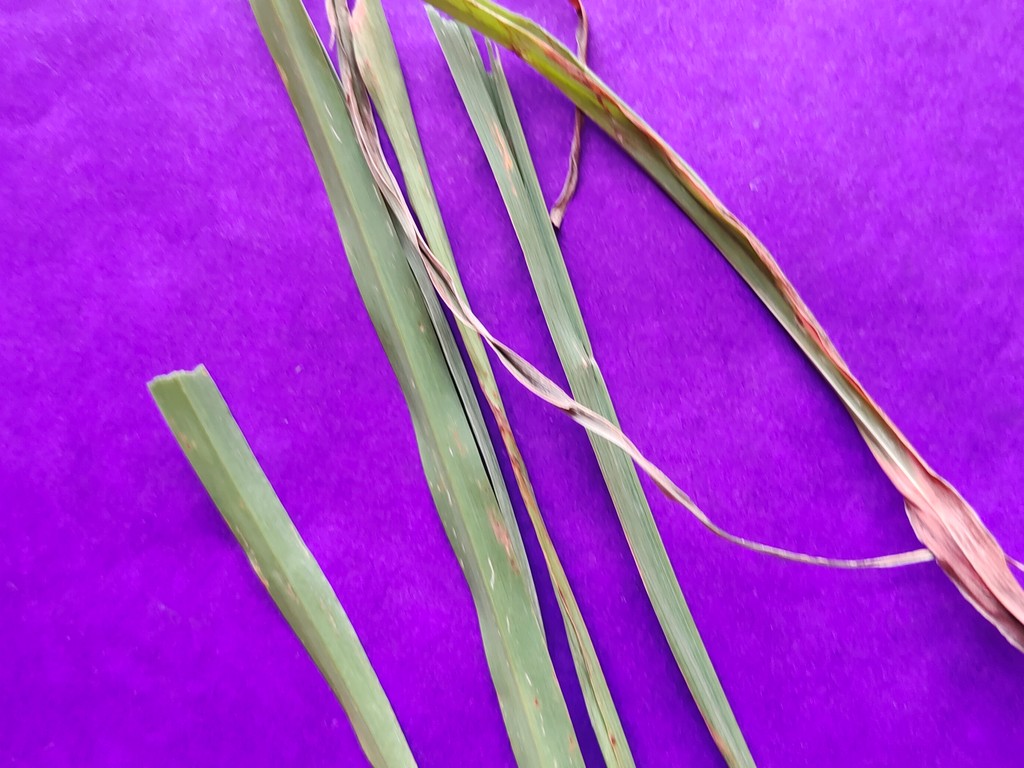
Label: Unhealthy